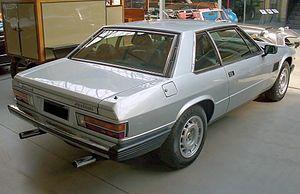
La Maserati Kyalami est une automobile coupé GT de luxe fabriquée par le constructeur italien Maserati entre 1976 et 1983. Son nom dérivait de celui du circuit de Kyalami en Afrique du Sud, où se disputait le Grand Prix d'Afrique du Sud de Formule 1 et dans lequel Pedro Rodriguez avait remporté le Grand Prix de F1 le 2 janvier 1967 sur une Cooper-Maserati. Ce fut le premier modèle Maserati de la gestion De Tomaso.